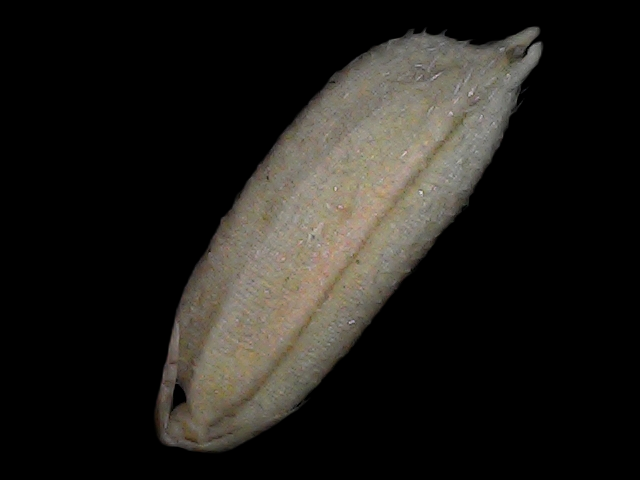
Rice variety: Bd79